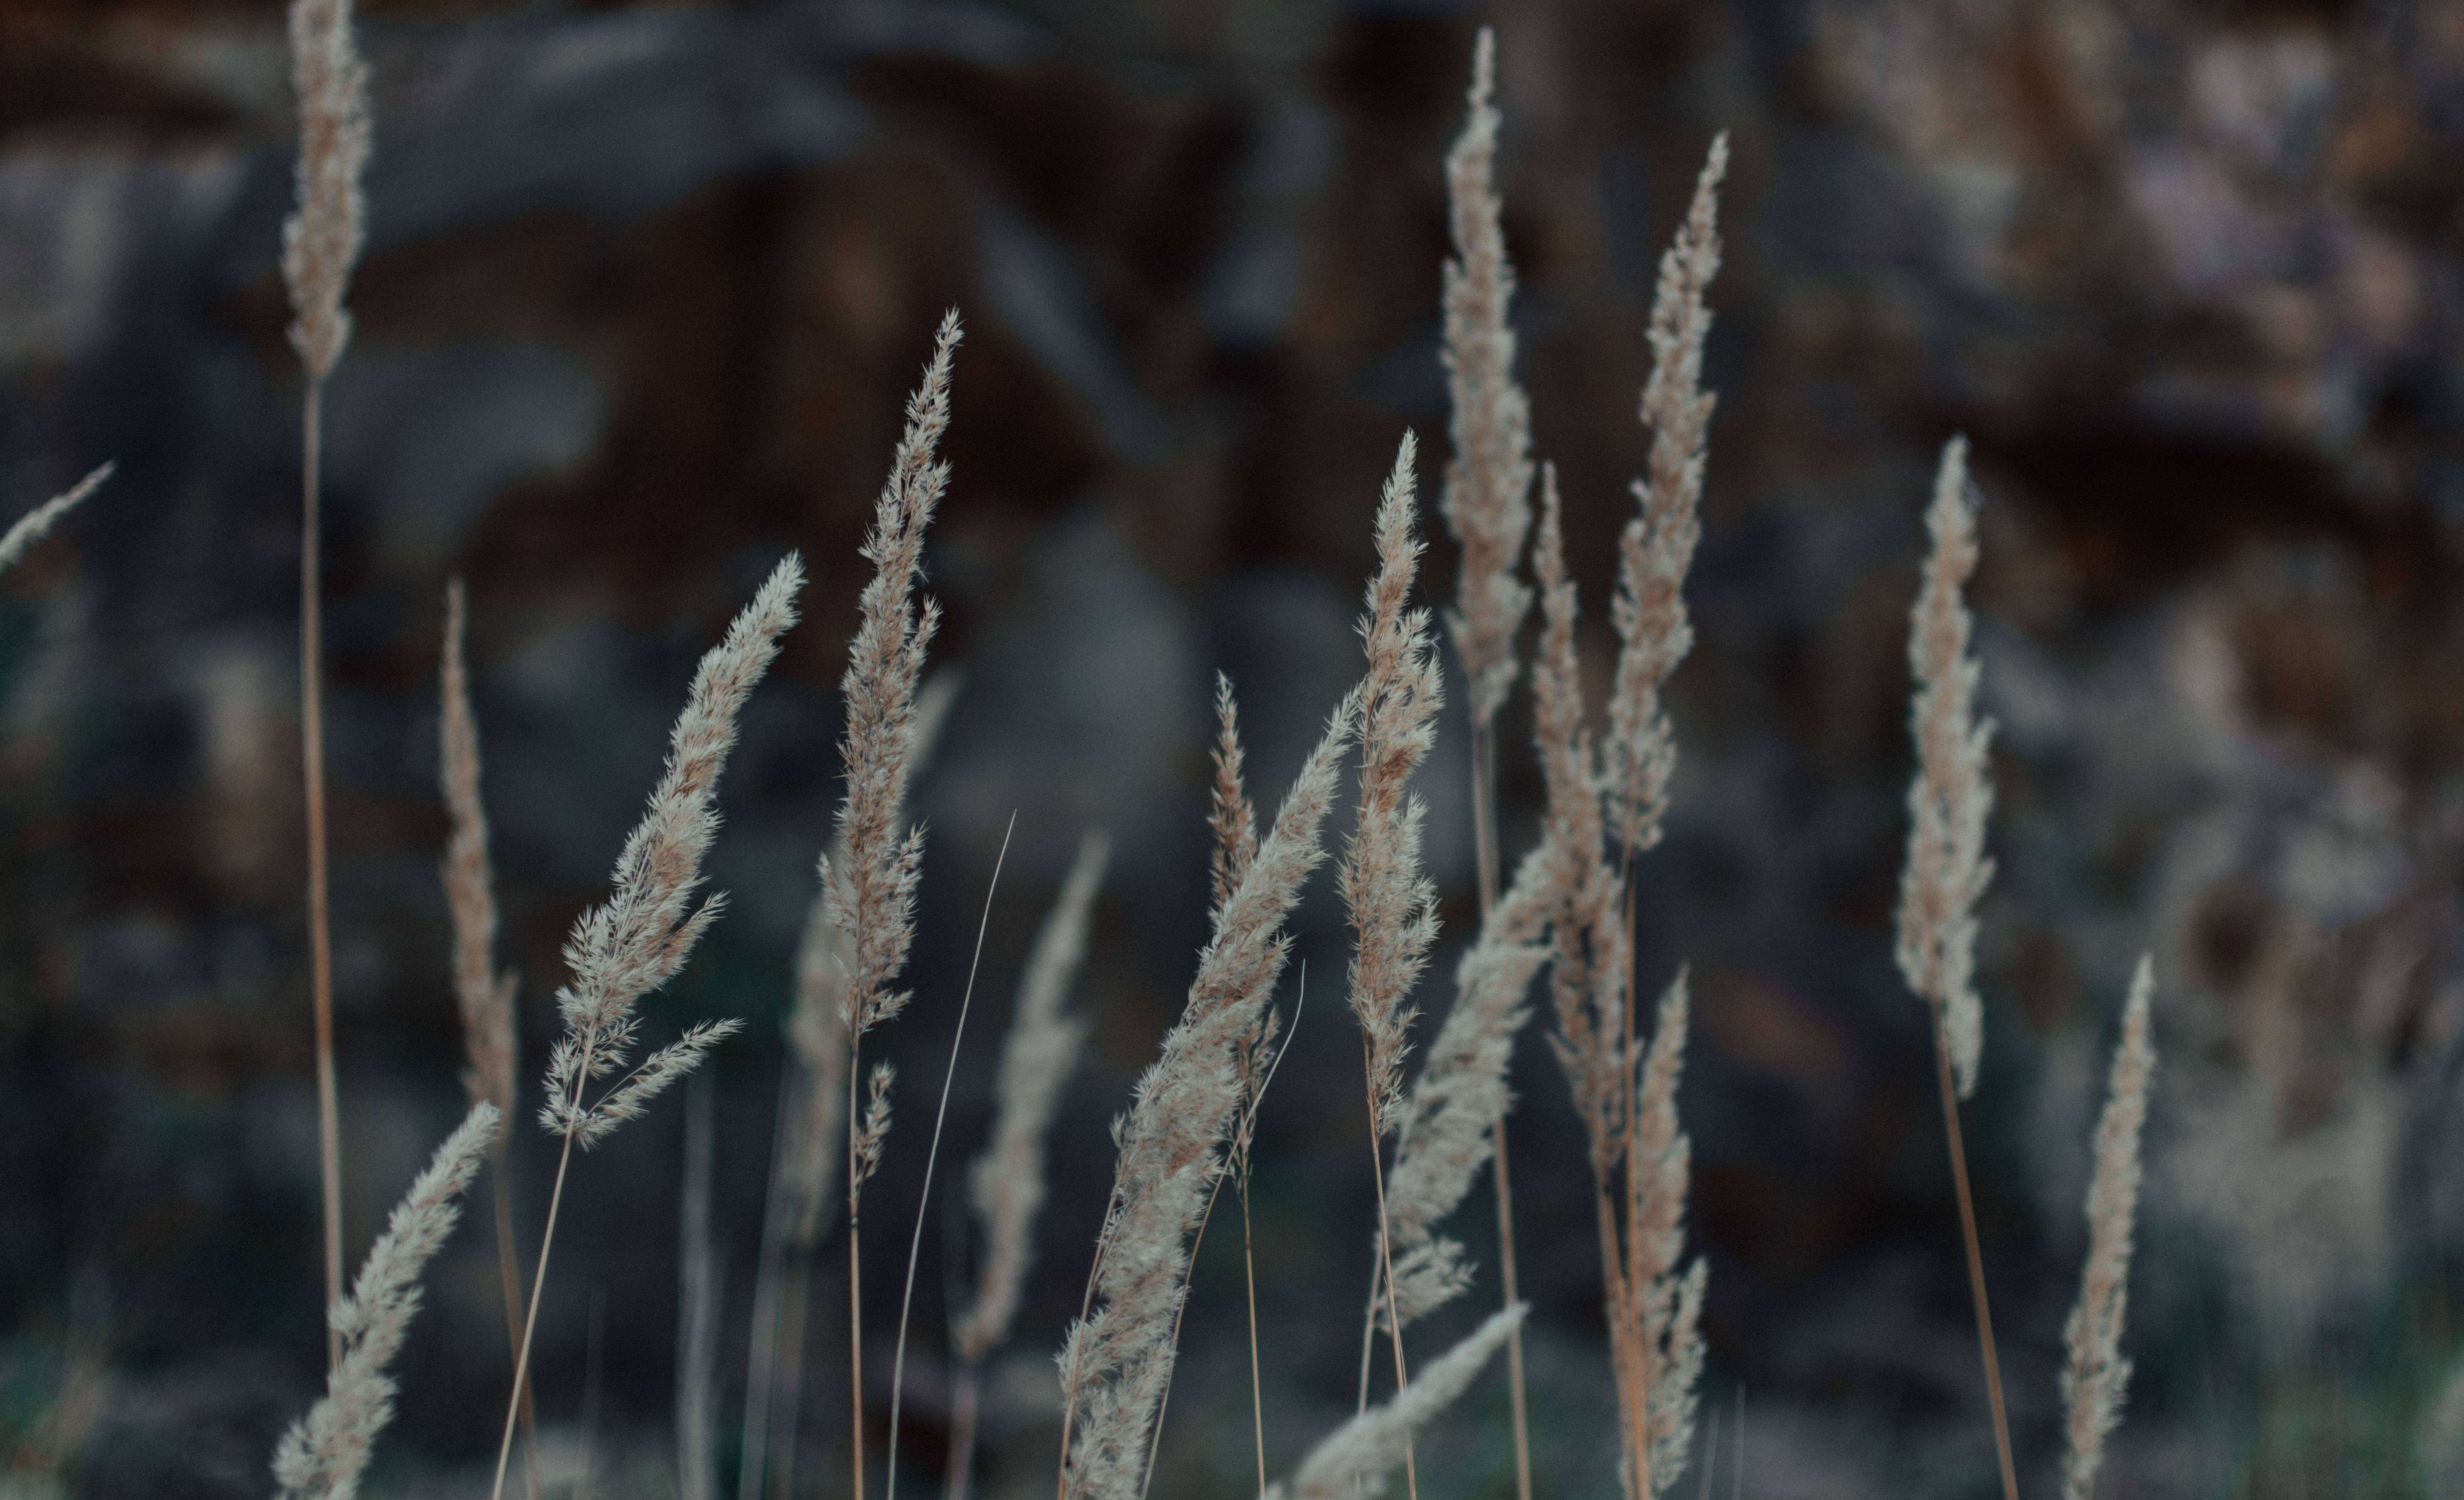
grass, plant, grass family, plant stem, winter, sky, freezing, phragmites, poales, twig, wildlife, ice, frost